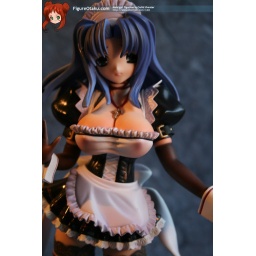
Sexy maid girl by Solid theater